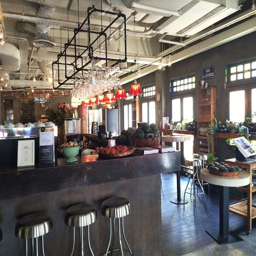
the building has been conserved from the 1920s & was the former location of school .